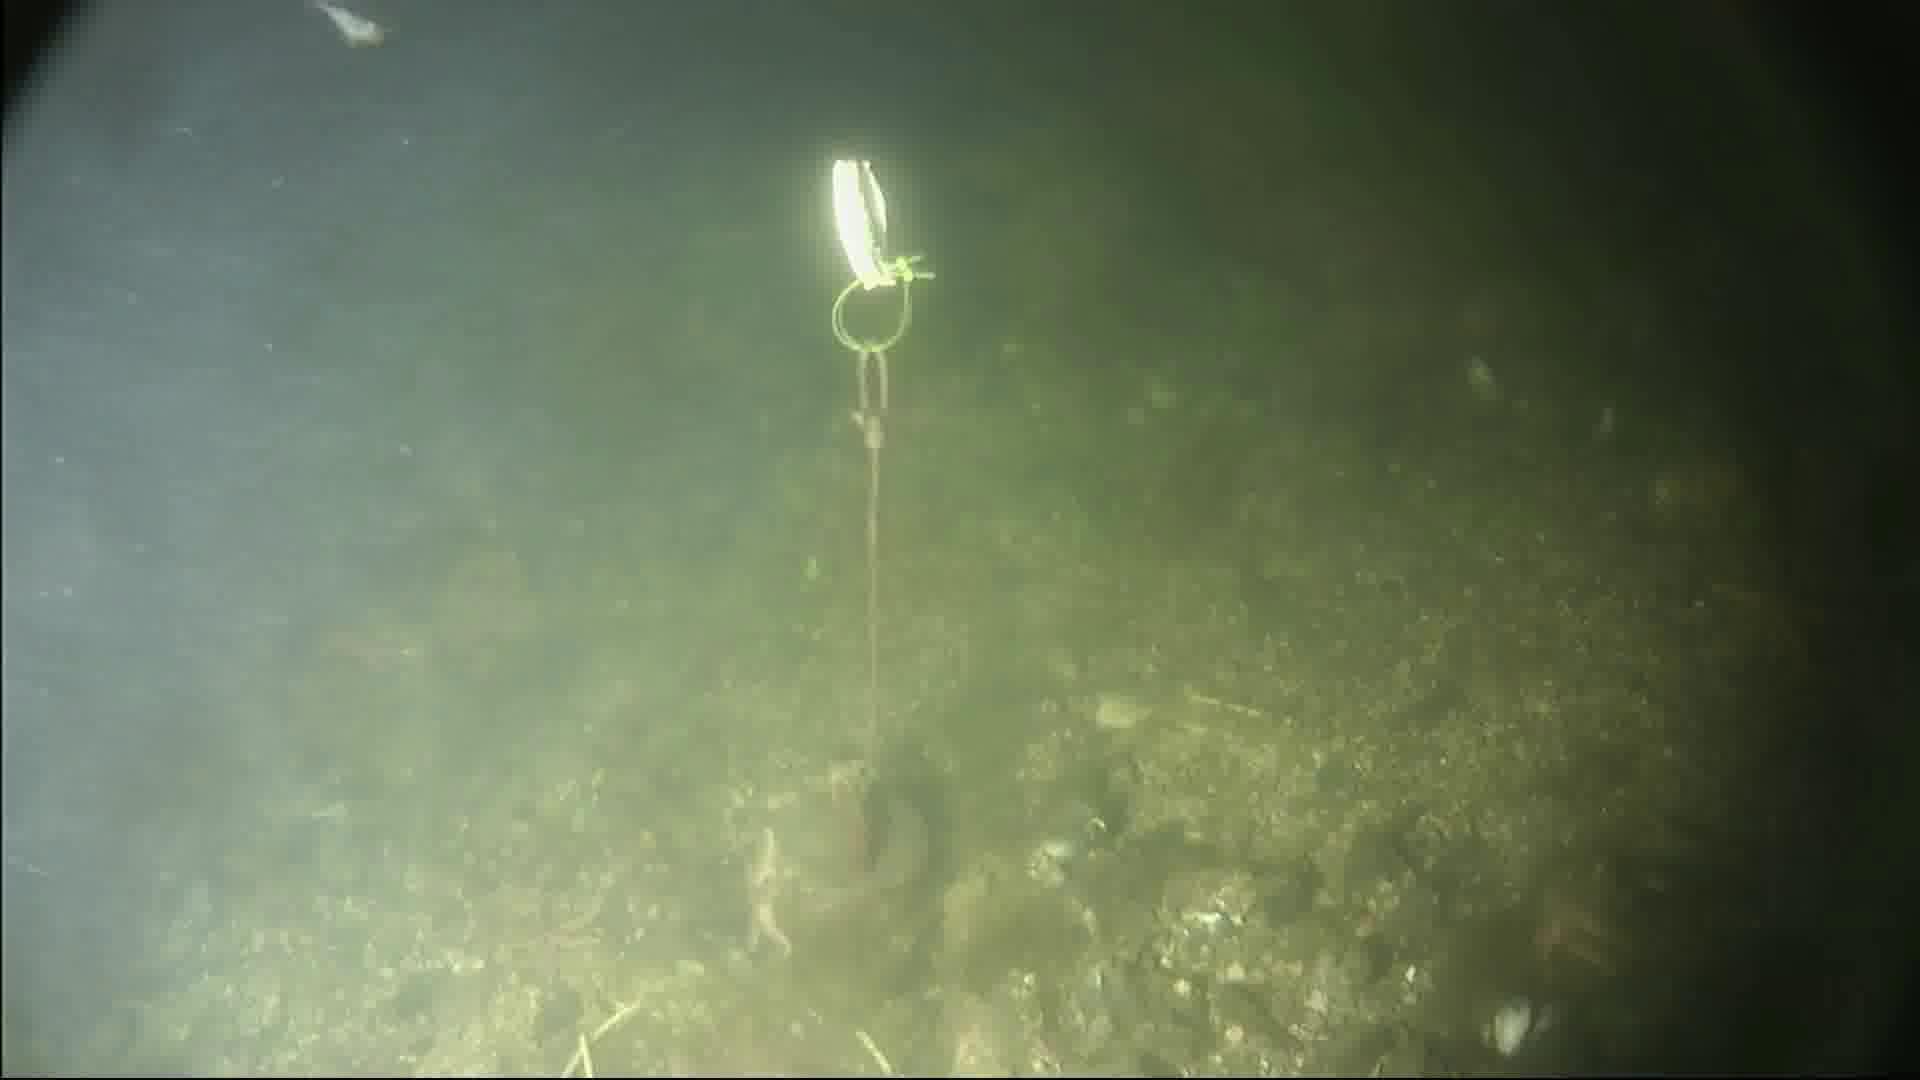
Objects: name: shrimp
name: starfish